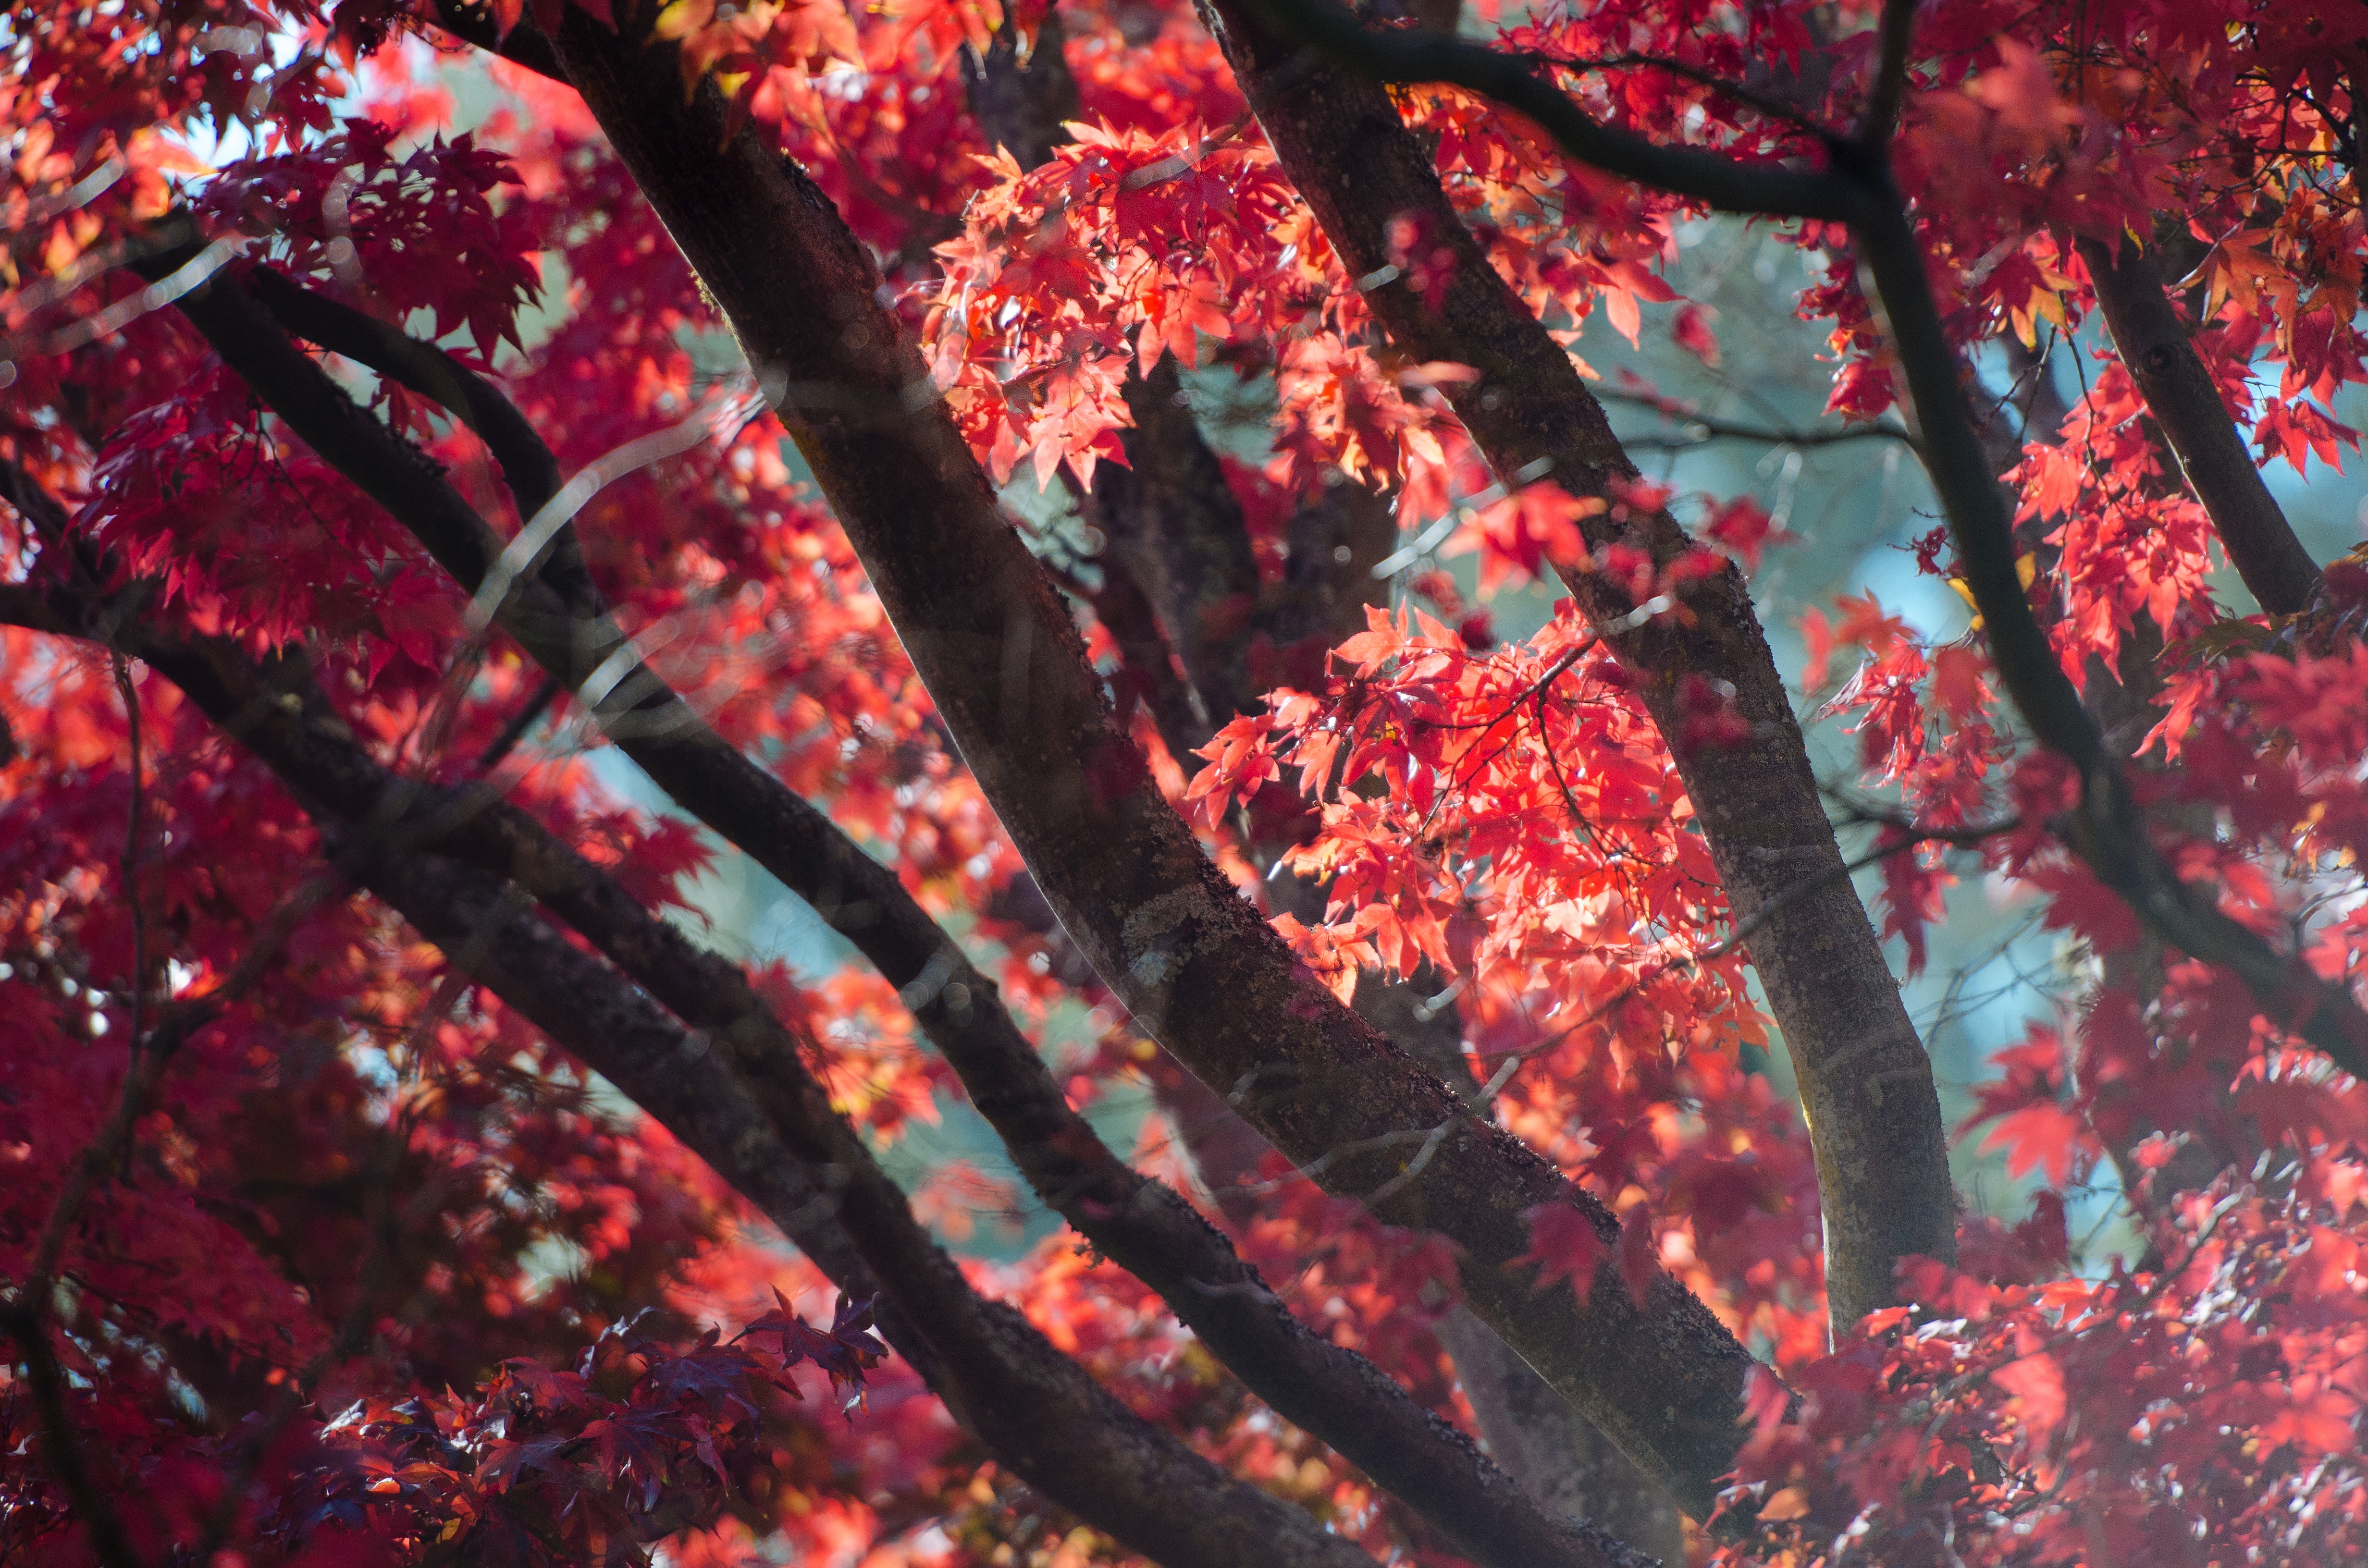
tree, branch, blossom, plant, leaf, flower, red, produce, autumn, flora, season, coral, shrub, flowering plant, woody plant, land plant